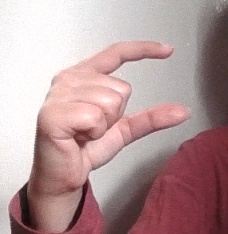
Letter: dal